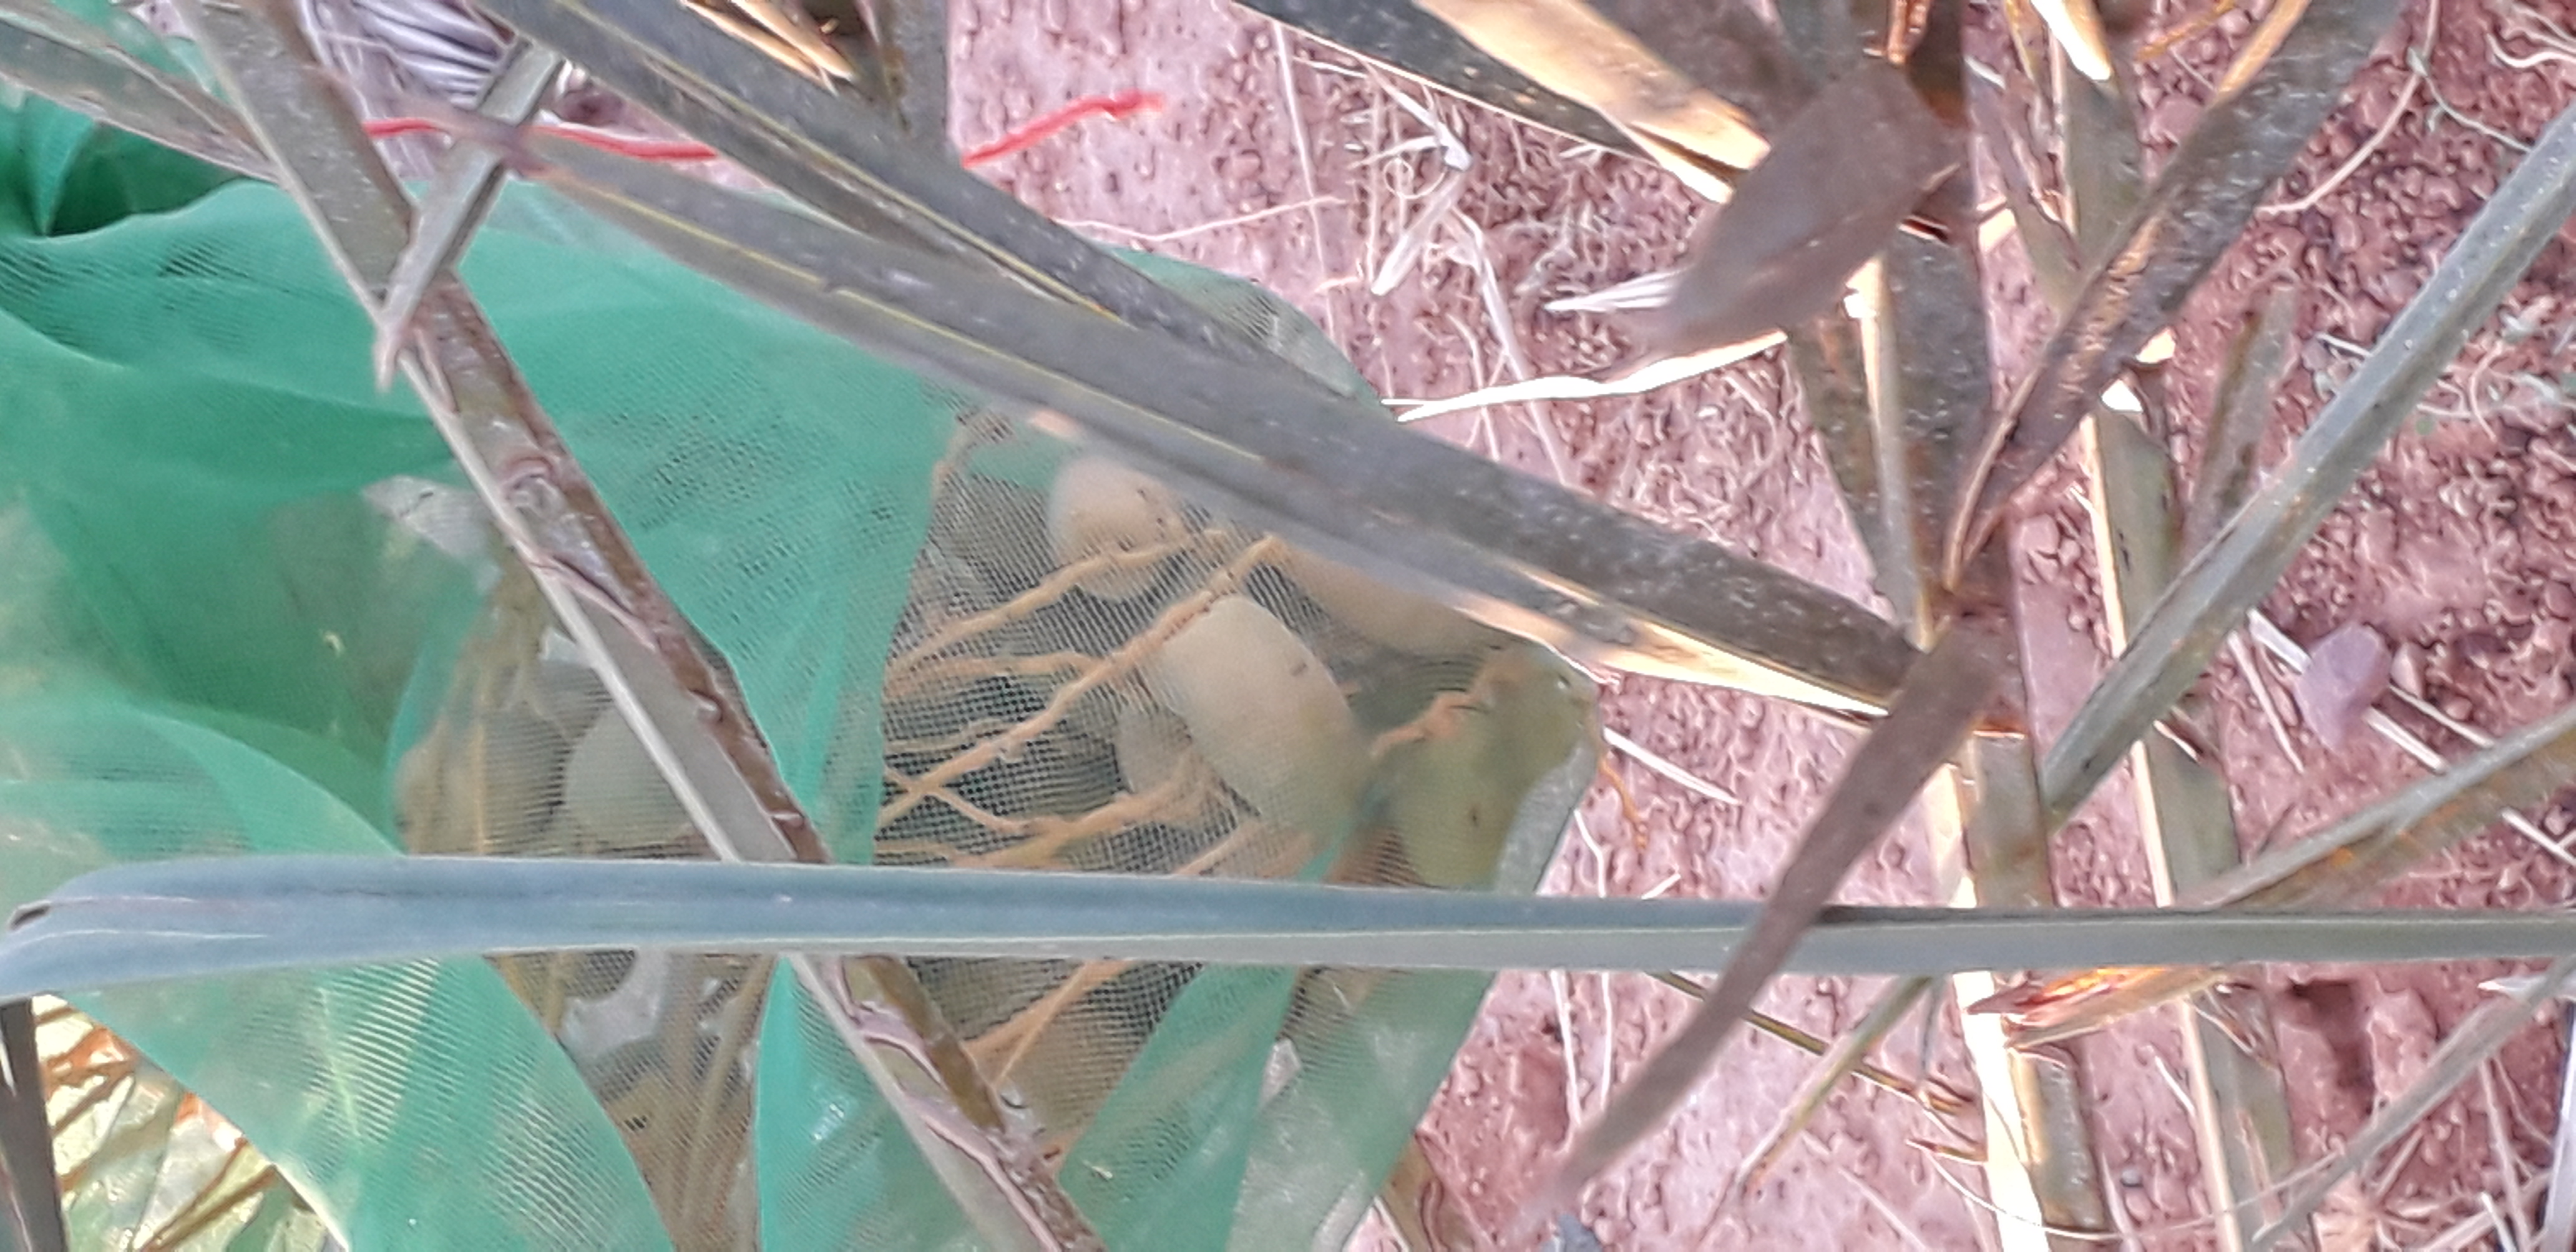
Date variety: Boumajhoul